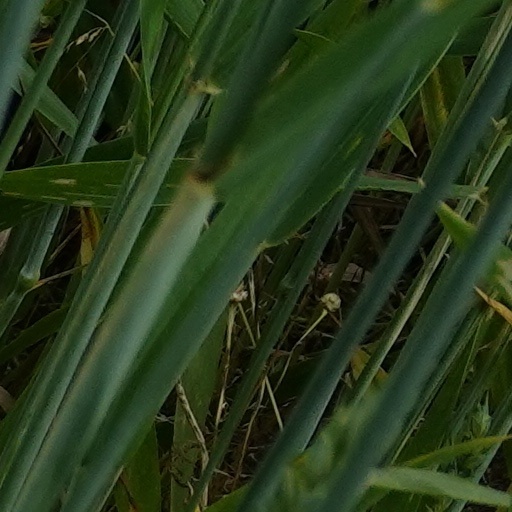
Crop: wheat